Immediate Family (film)

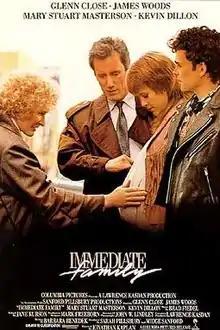
Theatrical release poster

Immediate Family is a 1989 drama film directed by Jonathan Kaplan. It stars Glenn Close and James Woods as a married childless couple who want a baby. They decide to adopt from a pregnant teenage girl played by Mary Stuart Masterson who later has second thoughts.